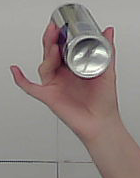
Product: redbull_energydrink